Curtis Painter

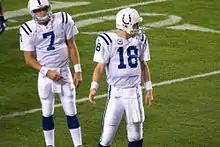
Painter (left) and Peyton Manning at a 2010 game.

Painter was selected in the sixth round of the 2009 NFL draft by the Indianapolis Colts. Behind starting quarterback Peyton Manning, Painter was a reserve along with Jim Sorgi. Painter became the second-string quarterback in December 2009 after Sorgi went on injured reserve and Drew Willy was called in as second back-up. Painter saw no game action as the backup to Manning in 2009 until weeks 16 and 17, when head coach Jim Caldwell decided to rest his starters for the playoffs after clinching the No. 1 seed in the 2010 NFL Playoffs. Painter made his debut on December 27, 2009, against the New York Jets, throwing an interception and losing a fumble that was returned for a touchdown, resulting in the first loss of the season (after winning the first 14 contests).